Daft Punk

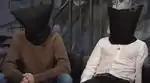
Daft Punk being interviewed on the Icelandic television show "Kastljós" on Sjónvarpið

In 2011, Coca-Cola distributed limited edition bottles designed by Daft Punk. Daft Punk and Courtney Love were photographed for the "Music Project" of the fashion house Yves Saint Laurent. They appeared in their new sequined suits custom-made by Hedi Slimane, holding and playing instruments with bodies made of lucite. In 2013, Bandai released Daft Punk action figures coinciding with the release of "Random Access Memories" in Japan. Daft Punk made a rare public appearance at the 2013 Monaco Grand Prix in May on behalf of the Lotus F1 Team, who raced in cars emblazoned with the Daft Punk logo.